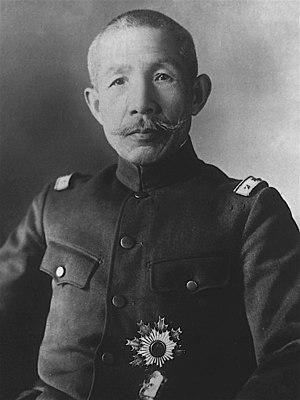
La faction de la voie impériale ou Kōdōha était une faction politique de l'Armée impériale japonaise active dans les années 1920 et 1930. Constituée en grande partie de sous-officiers, elle avait pour objectif d'établir un gouvernement militaire et promouvait les idéaux totalitaristes, militaristes et expansionnistes. Elle n'est jamais devenue un parti politique et n'avait aucun statut officiel au sein de l'armée.
Cet article retrace l'histoire du Japon impérial pendant la première partie de l'ère Shōwa et en décrit l'expansionnisme sur la zone de la « Sphère de coprospérité de la grande Asie orientale ». Mis en œuvre dès l'ère Meiji et poursuivi durant l'ère Taishō, l'expansionnisme japonais s'intensifia durant l'ère Shōwa, jusqu'à aboutir à une guerre ouverte dans l'ensemble de l'Asie. La défaite militaire du Japon en 1945 vint mettre un terme à son expansionnisme militaire.
Le Tribunal militaire international pour l'Extrême-Orient, en abrégé TMIEO, aussi nommé Tribunal de Tokyo, Tribunal militaire de Tokyo, est créé le 19 janvier 1946 pour juger les grands criminels de guerre japonais de la Seconde Guerre mondiale lors du Procès de Tokyo.
Le baron Sadao Araki est un général de l'armée impériale japonaise qui fut l'un des principaux théoriciens nationalistes de l'empire du Japon. Il est considéré comme le chef de la faction radicale de la voie impériale et fut ministre de la Guerre dans le gouvernement du Premier ministre Tsuyoshi Inukai. Il est plus tard ministre de l'Éducation dans les gouvernement Konoe et Hiranuma. Après la Seconde Guerre mondiale, il est jugé pour crimes de guerre et condamné à la prison à perpétuité. Il est incarcéré pendant dix ans avant d'être libéré en 1955 pour raisons de santé.
La seconde guerre sino-japonaise est un conflit militaire qui dura de 1937 à 1945, et débuta à la suite de l'invasion de la partie orientale de la Chine par l’Armée impériale japonaise. Six ans après l’invasion de la Mandchourie, l’empire du Japon poursuivait sa politique expansionniste en Chine. Optimistes sur leurs chances de terminer rapidement le conflit, les Japonais allèrent jusqu’à envisager, dans les premières semaines, de gagner la guerre en trois mois : malgré les victoires initiales du Japon, la guerre dura huit ans, l’empire se trouvant contraint de gérer un territoire très vaste et non stabilisé.